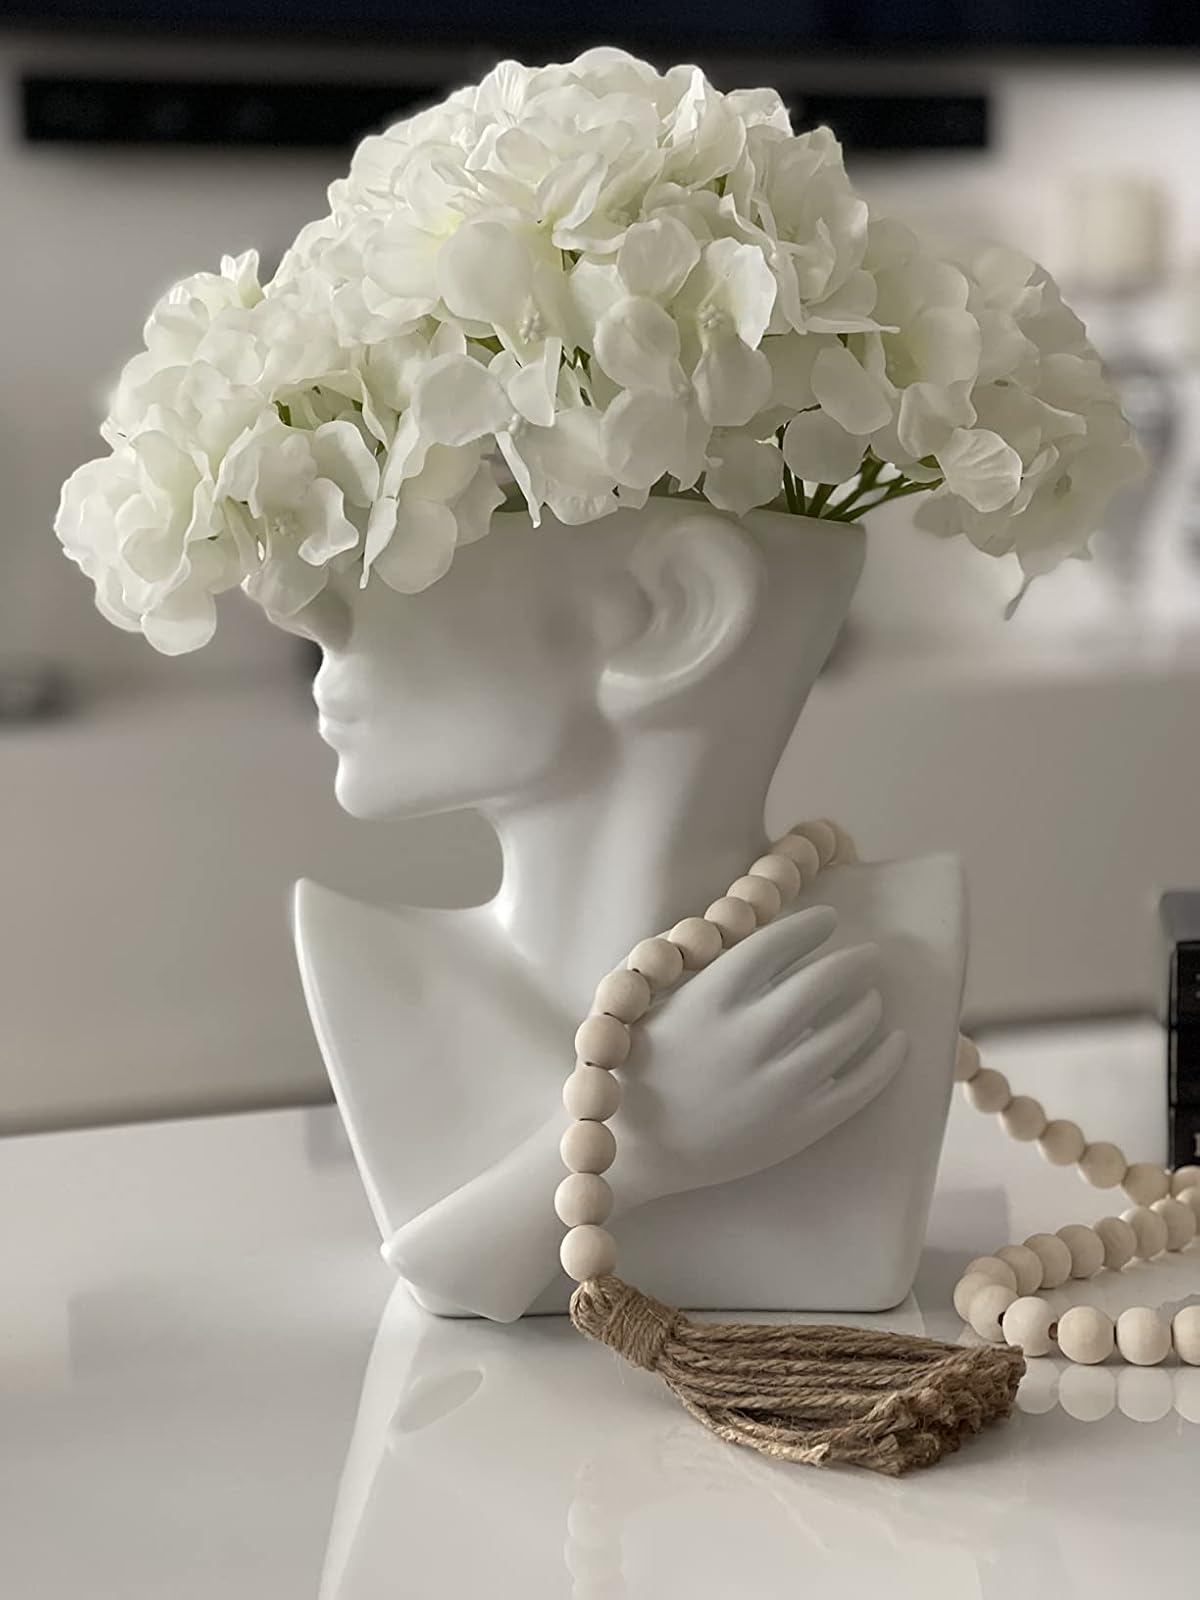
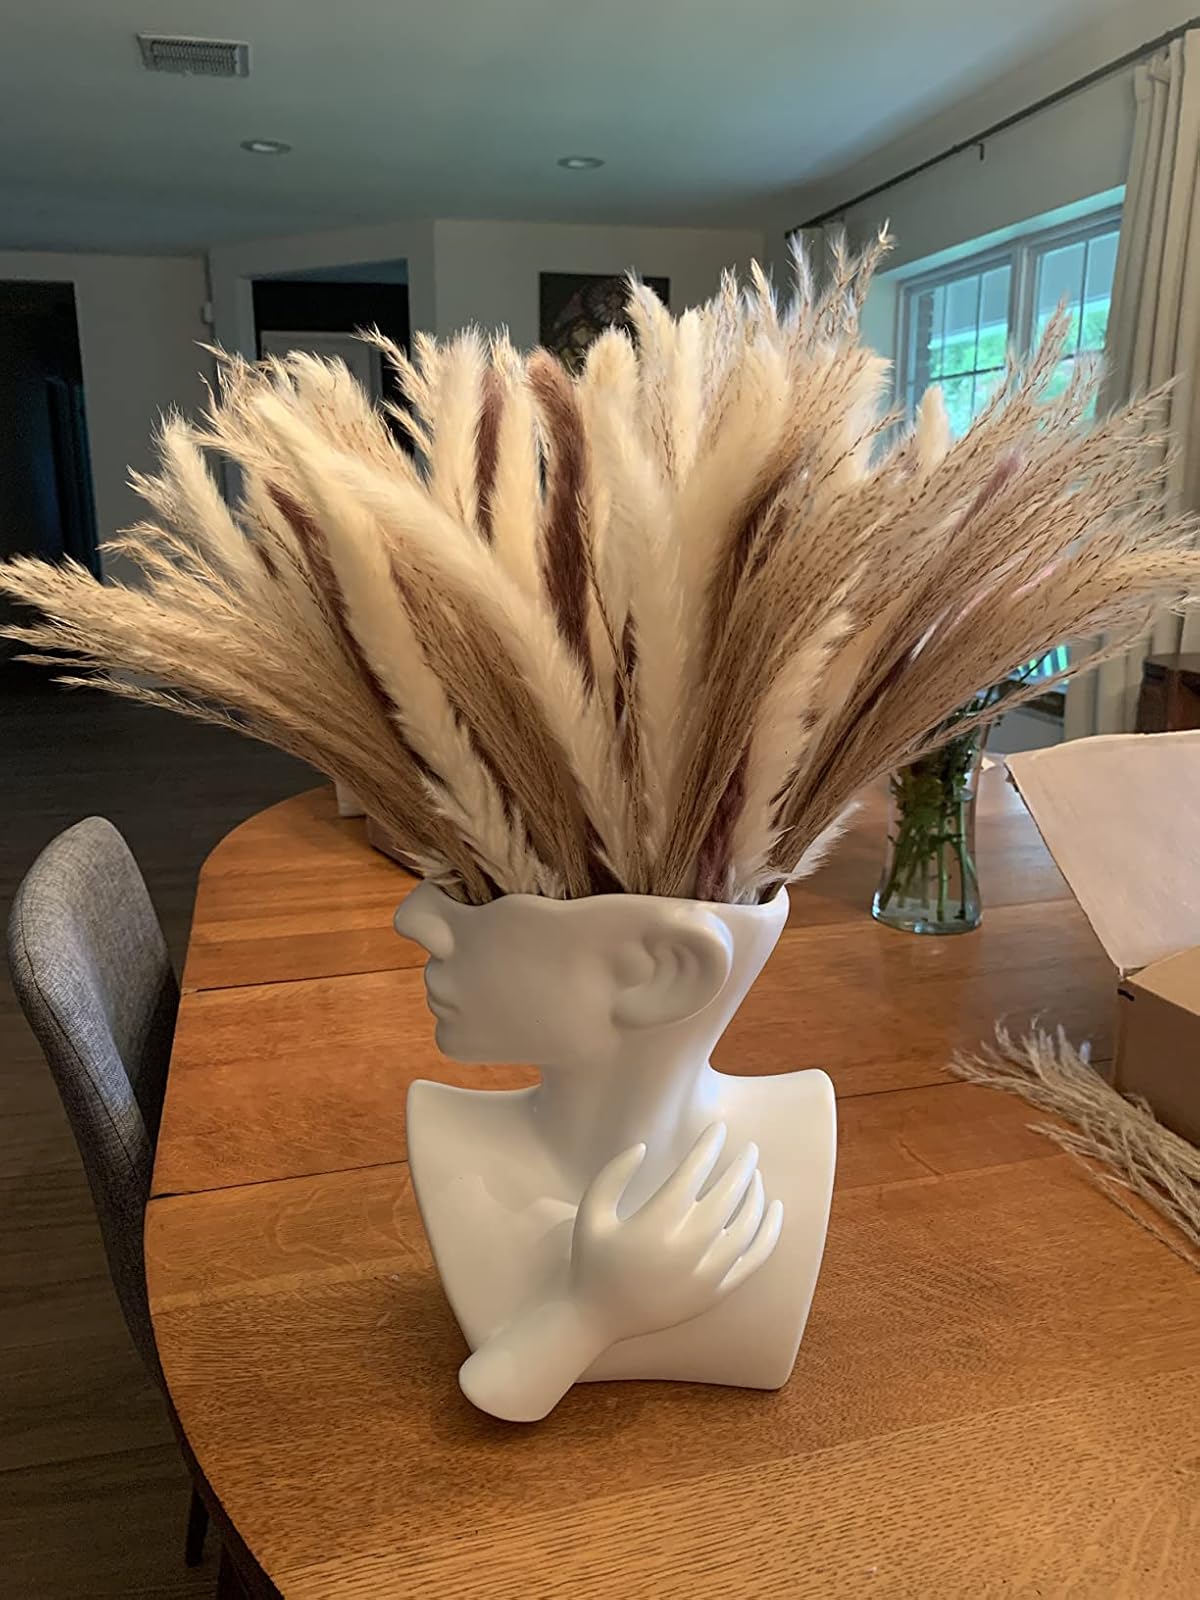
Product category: vase
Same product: yes